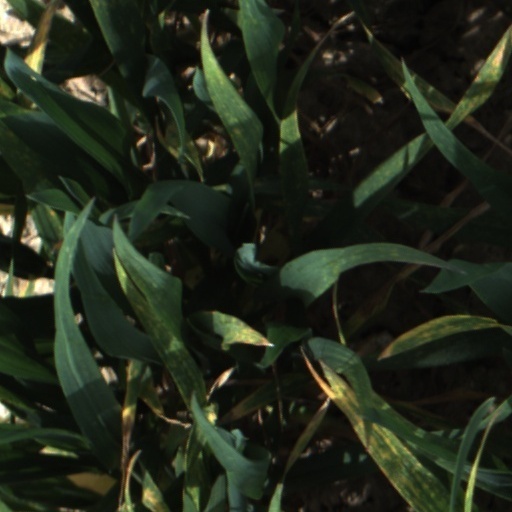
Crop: wheat